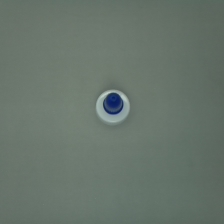
Color: white/transparent
Cap type: twist cap